Minneapolis

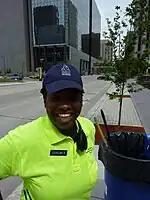
Downtown Improvement District ambassador

Minneapolis Public Schools has room for 45,000 students and enrolled about 28,500 K–12 students as of 2024, in more than fifty schools, divided between community and magnet. As of 2023, enrollment was declining about 1.5 percent per year, and approximately 60 percent of school age children attended district schools. The city offered two reasons for the decline: a dwindling number of children lived in the city since 2020 and, accounting for one-fifth of the decline, the climbing popularity of charter schools and open enrollment. Many students enrolled in alternatives such as charter schools, of which the city had 28 as of 2024. By state law, charter schools are open to all students and are tuition-free. In 2022, about 1200 at-risk students attended district alternative schools that offered them better outcomes than traditional schools. For the 2022–2023 school year, 368 students were homeschooled in Minneapolis.